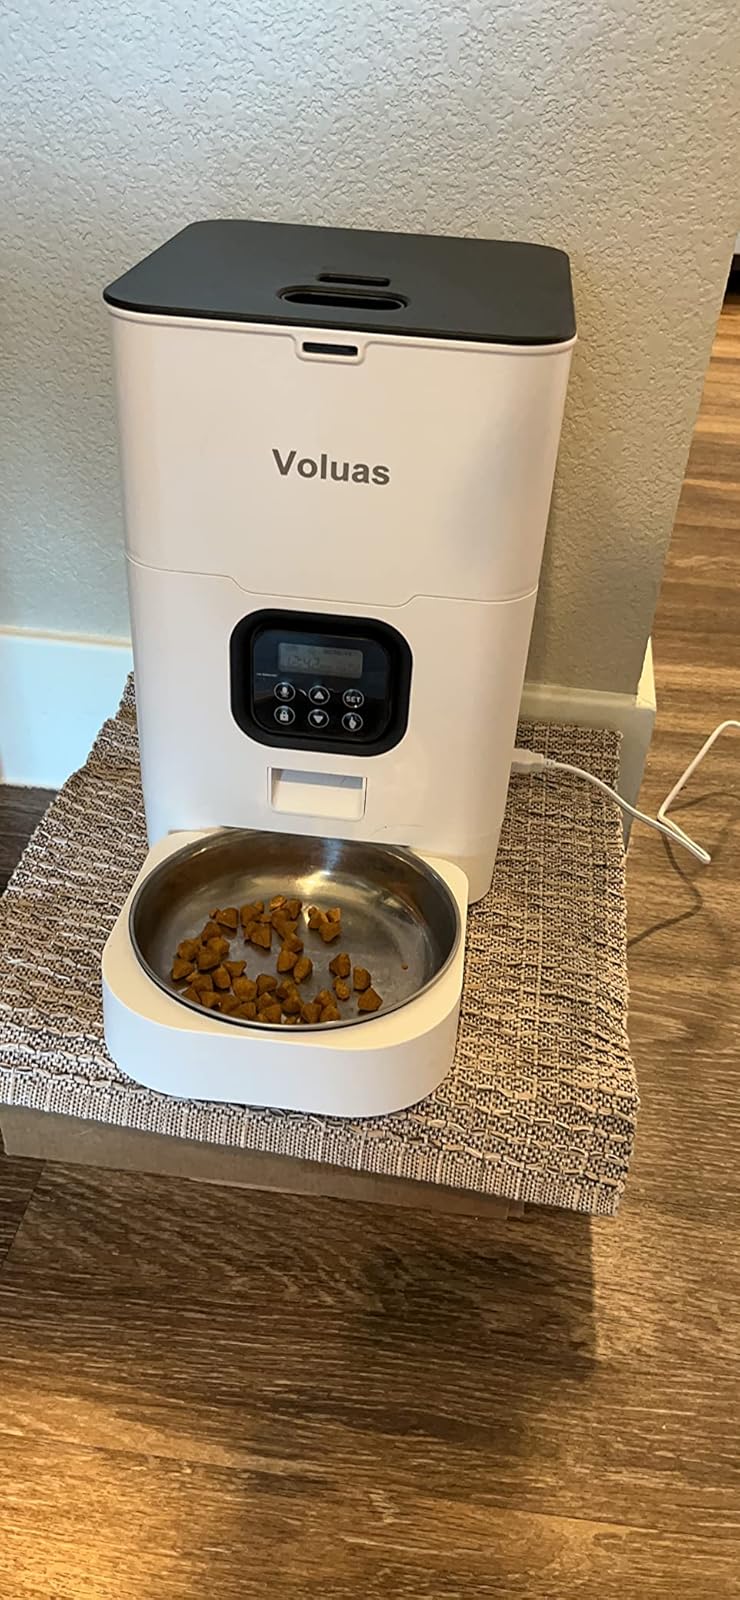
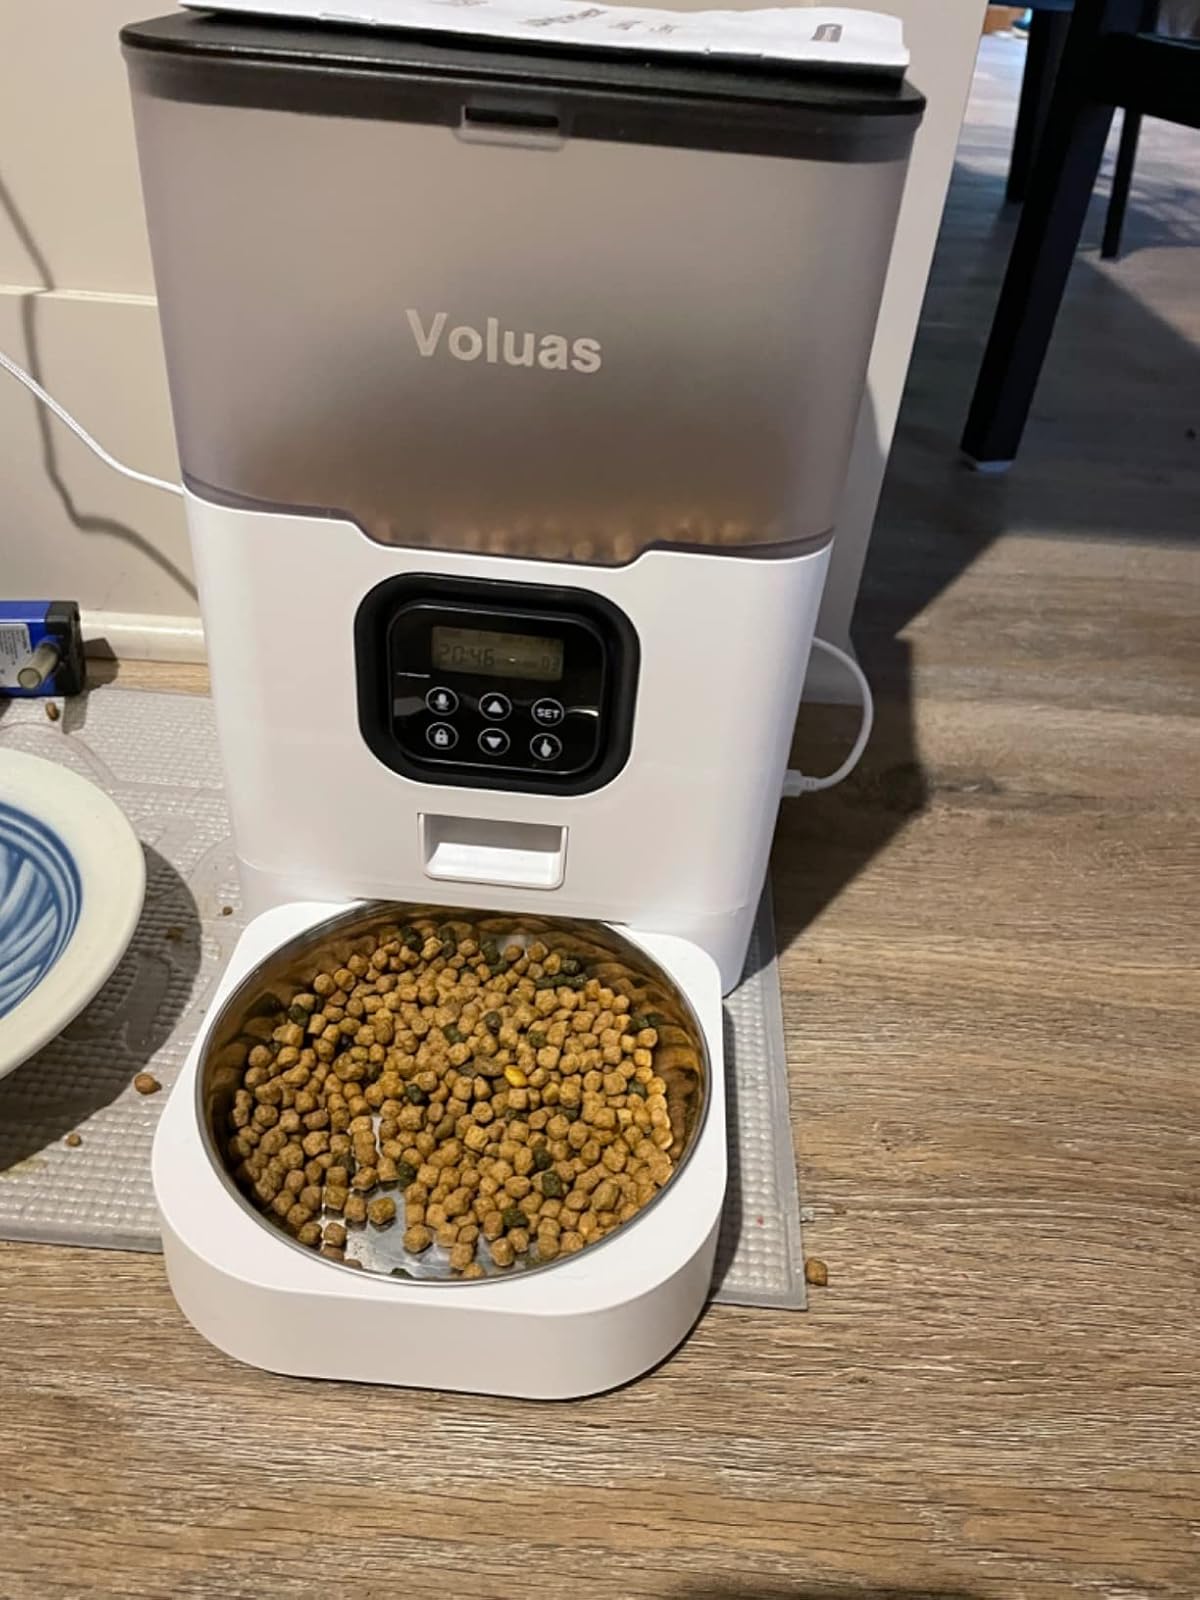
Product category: items_feeder
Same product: no